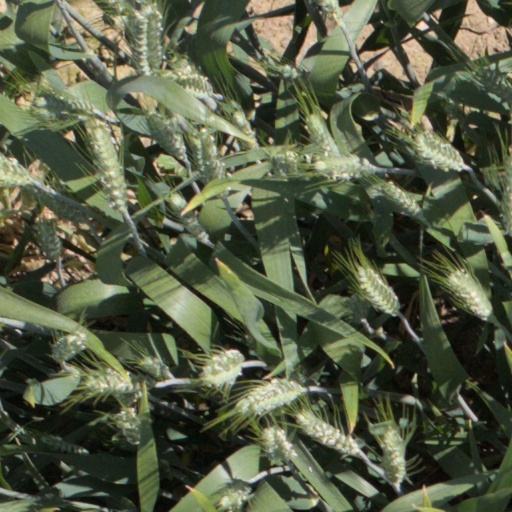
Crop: wheat